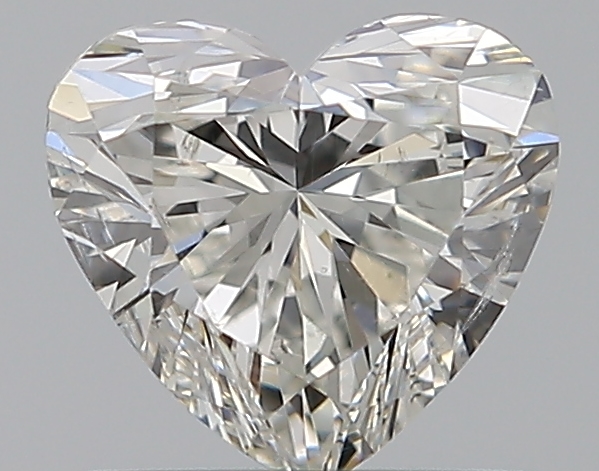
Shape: heart
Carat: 0.7
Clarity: SI2
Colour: H
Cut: VG
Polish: EX
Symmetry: VG
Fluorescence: N
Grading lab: GIA
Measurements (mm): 5.47 x 5.89 x 3.56